Lynette Wallworth

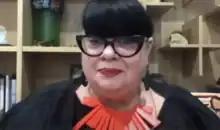
Speaking at the 2021 World Economic Forum

Lynette Wallworth is an Australian artist and filmmaker, known for her use of emerging technologies such as virtual reality (VR), and interactive installations. She is known for her 2016 VR project "Collisions", which tells of the "collision" between Aboriginal Australians and western culture in the form of British nuclear testing at Maralinga in the 1950s. She has won two Emmy Awards for her work: one for "Collisions" and one for "Awavena".